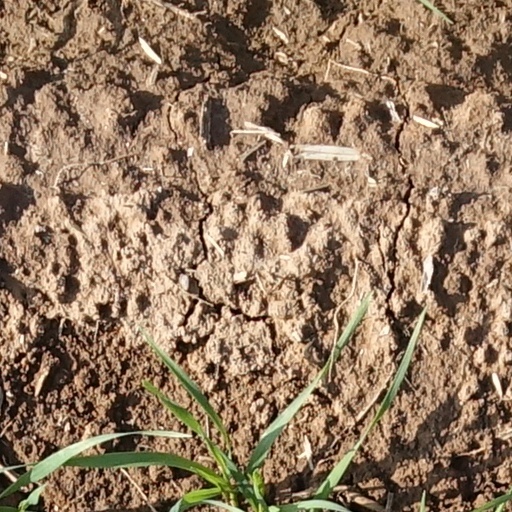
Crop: wheat